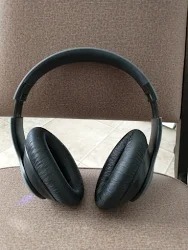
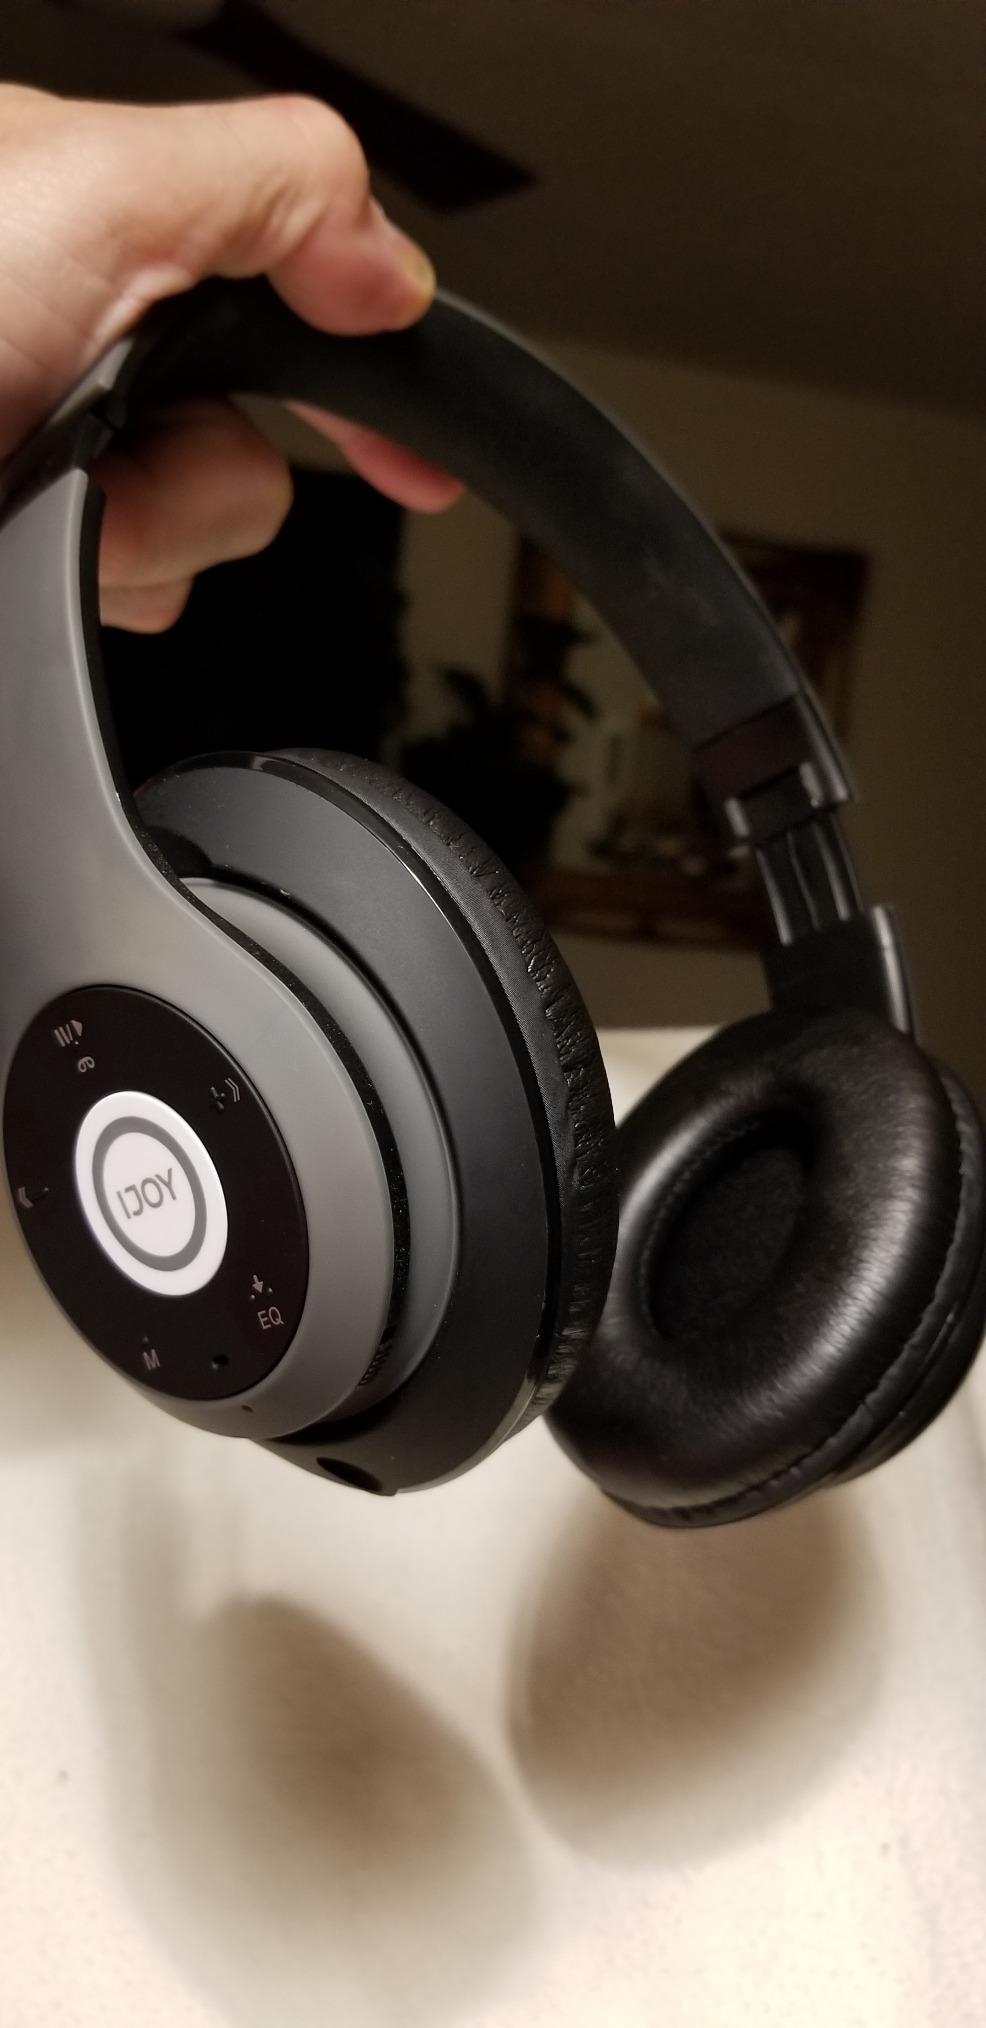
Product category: headphones
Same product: yes